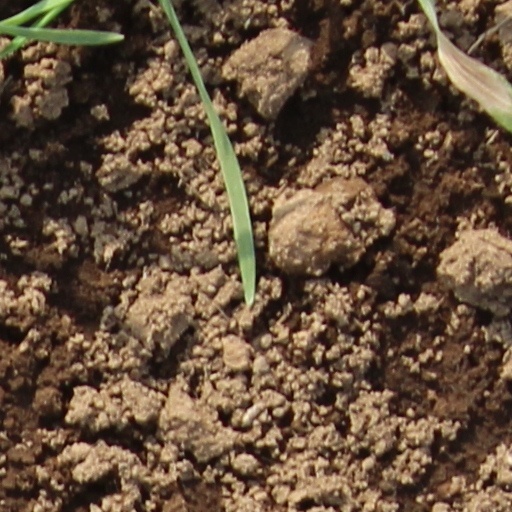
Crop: wheat